Serafina Quinteras

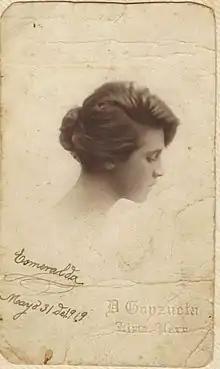
A portrait of Serafina Quinteras

Esmeralda Gonzales Castro (1902–2004), better known as Serafina Quinteras, was a Peruvian songwriter, journalist, and poet. She is most famous for the composition of the vals "Muñeca Rota".